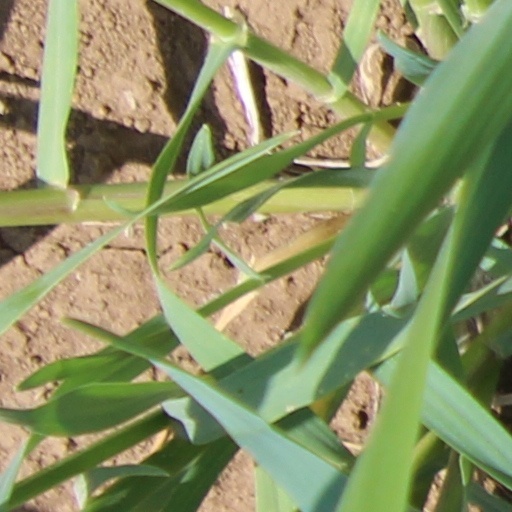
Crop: wheat